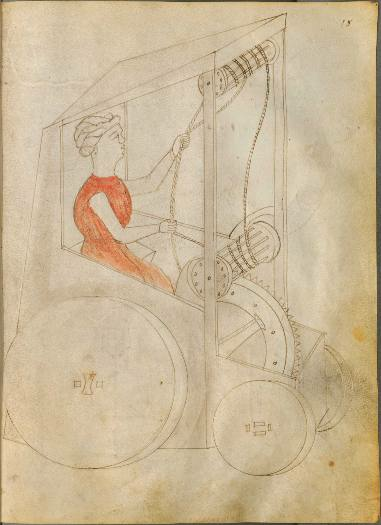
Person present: No